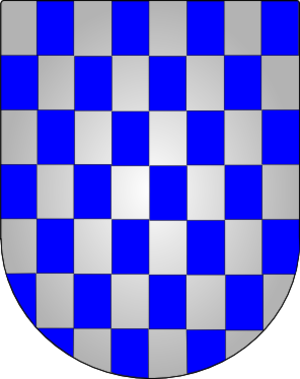
Armorial des Aviz